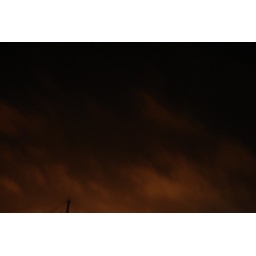
the red in the sky